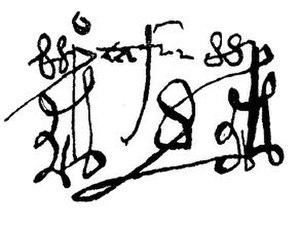
Pedro Tafur ou Pero Tafur est un voyageur, historien et écrivain de Castille.